Australian Imperial Force Touring XI

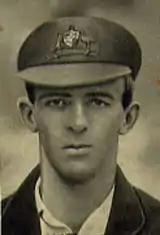
Johnny Taylor

The Australians played four second-class matches in this period, all of them scheduled for two days only. Three were in Scotland and one against Durham which was then a Minor Counties team. They defeated a West of Scotland team in Glasgow by an innings and 560 runs after scoring 733 for six declared with four centuries. Then they played two matches, one in Edinburgh and one in Glasgow, against the Scotland national team. These were both impacted by the weather and drawn. The game against Durham was played in West Hartlepool and also drawn.